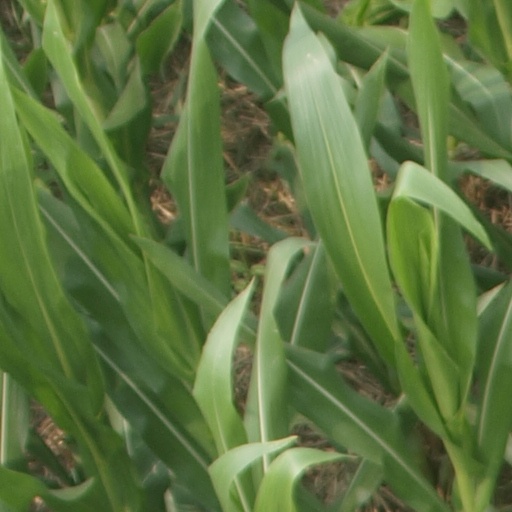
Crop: maize; corn